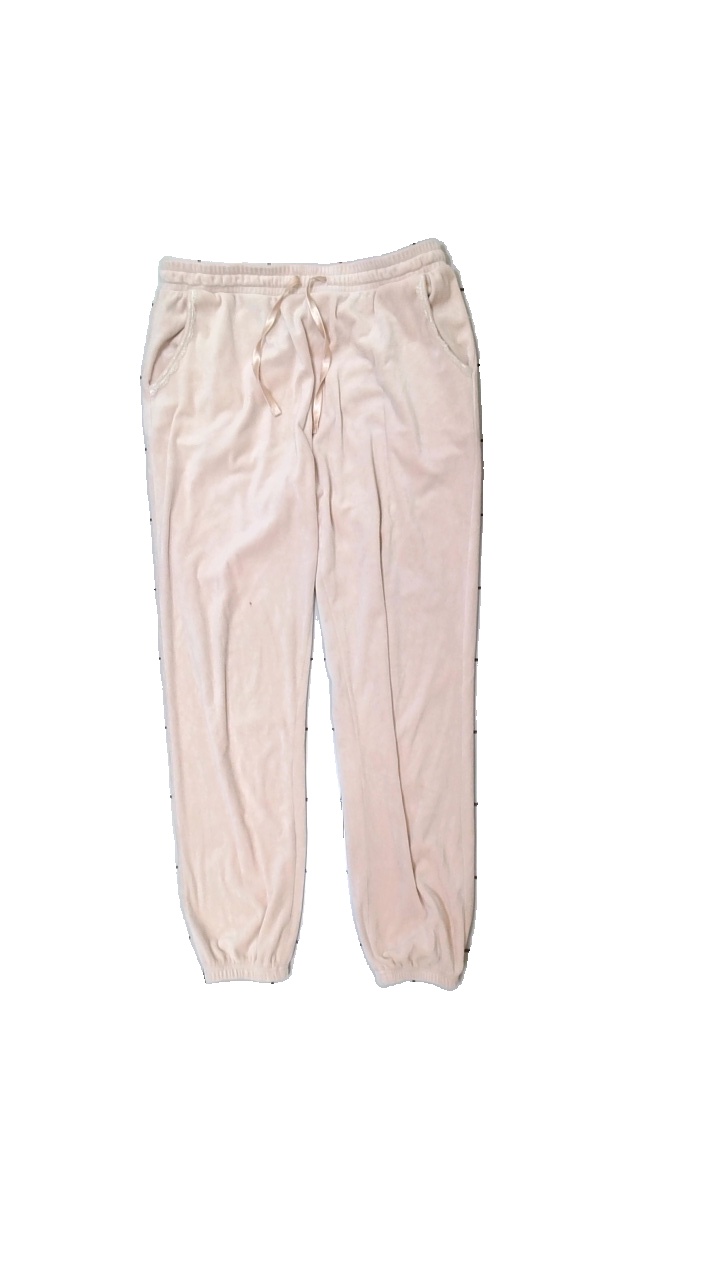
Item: Trousers (Ladies)
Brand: Isabella
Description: mjukisbyxor med spets
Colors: Pink
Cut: Tight
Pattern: Lace
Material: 100% polyester
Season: All
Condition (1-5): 4
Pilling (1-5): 4
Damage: smuts fläckar
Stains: Minor
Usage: Recycle
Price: <50